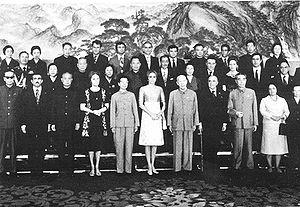
Mohammad Reza Chah Pahlavi ou Muhammad Rizā Shāh Pahlevi dit Aryamehr, né le 26 octobre 1919 à Téhéran et mort le 27 juillet 1980 au Caire, était le second et dernier monarque de la dynastie Pahlavi de la monarchie iranienne. Dernier chah d'Iran, il régne du 16 septembre 1941 au 11 février 1979. Contraint à l'exil le 16 janvier 1979, Mohammad Reza Pahlavi est remplacé par un conseil royal et renversé par la Révolution iranienne, mais n'abdique jamais officiellement. Il succéde à son père, Reza Chah, lorsque ce dernier, jugé trop proche de l'Allemagne nazie, est contraint d'abdiquer en septembre 1941 lors de l'invasion anglo-soviétique de l'Iran. Au lendemain de la Seconde Guerre mondiale, le jeune chah est confronté aux tentatives sécessionnistes dans les provinces du nord-est lors de la crise irano-soviétique et aux rébellions tribales dans le sud du pays. Mohammad Reza Pahlavi se rapproche par la suite des États-Unis et entretient des liens très étroits avec la Maison-Blanche, en particulier avec les présidents Dwight Eisenhower et Richard Nixon.
Farideh Ghotbi ou Farideh Diba, de son vrai nom Tadji Ghotbi, est née en 1920 à Lahijan et est morte à Paris le 7 novembre 2000. Elle est connue pour être la mère de Farah Diba, troisième épouse de Mohammad Reza Pahlavi, et de par ce mariage, reine puis impératrice de l'Iran.